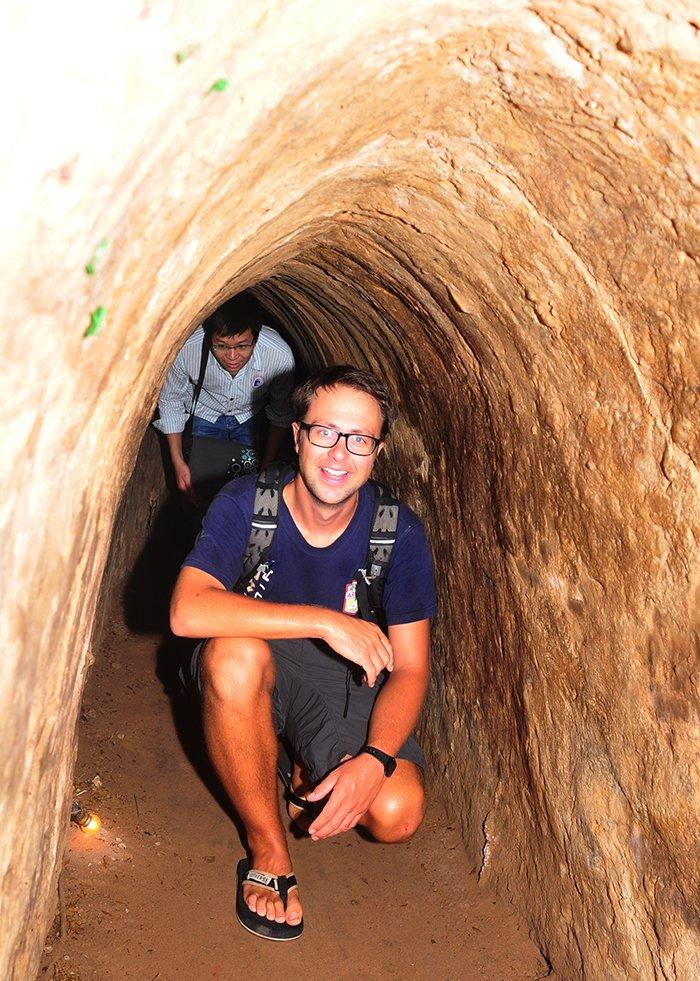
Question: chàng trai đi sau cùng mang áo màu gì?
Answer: chàng trai đi sau cùng mang áo màu trắng